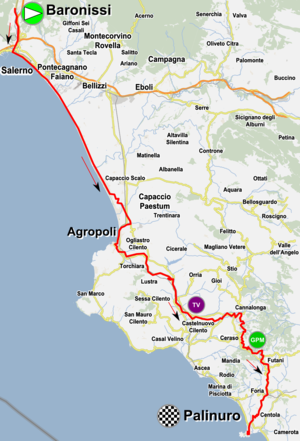
Giro Rosa 2017 / Etaperne / 8. etape
8. etape
Giro Rosa 2017 var den 28. udgave af cykelløbet Giro Rosa, damernes udgave af Giro d'Italia. Løbet var en del af UCI Women's World Tour og blev arrangeret fra 30. juni til 9. juli 2017. Den samlede vinder af løbet blev hollandske Anna van der Breggen fra Boels-Dolmans. Danske Cecilie Uttrup Ludwig vandt den hvide ungdomstrøje.